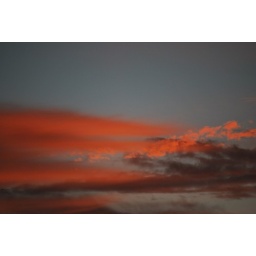
under a blood red sky